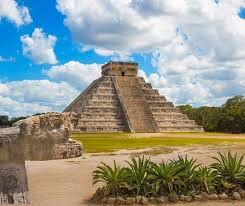
Landmark: Chichen Itza